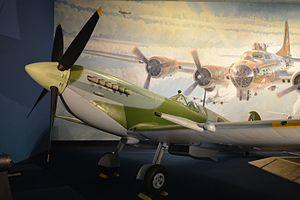
Thunderbird est le nom d'un Boeing Flying Fortress B-17G-105-VE. C'est l'un des rares B-17 survivant de la deuxième guerre mondiale en état de voler et c'est aussi le plus grand avion exposé au Lone Star Flight Museum, à Galveston, Texas.